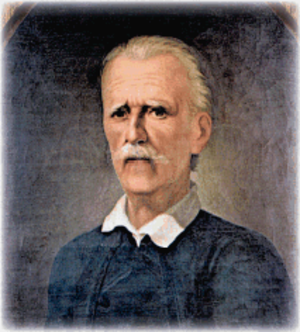
Christóphoros Perrevós est un historien et homme politique grec. Il fut un des proches de Rigas.